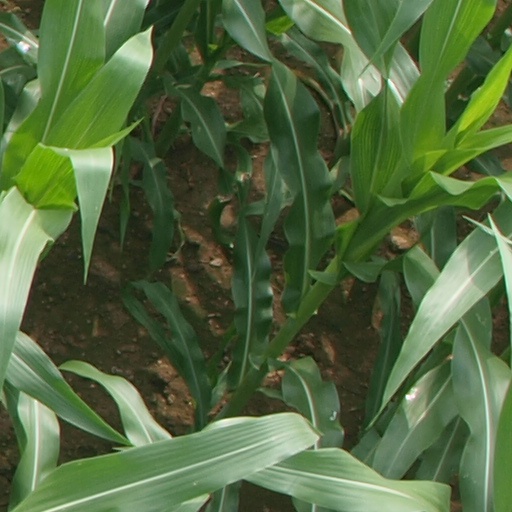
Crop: maize; corn